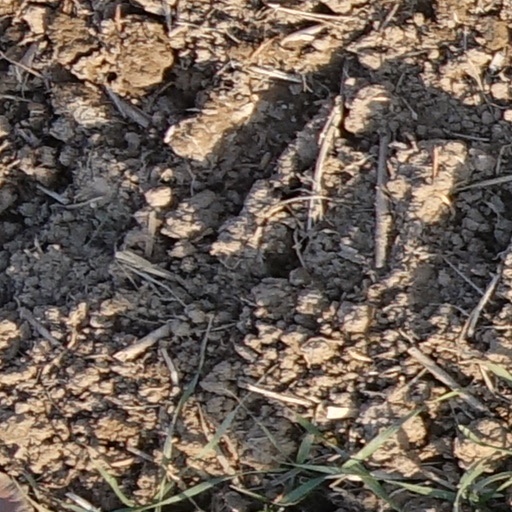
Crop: wheat